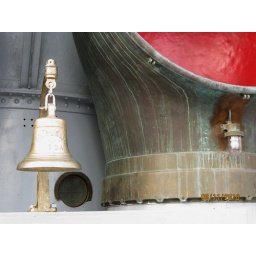
Bell of the boat in the forest